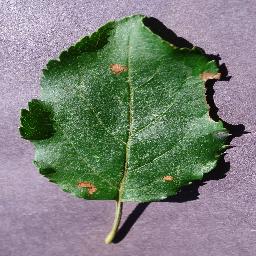
Label: Apple___Black_rot